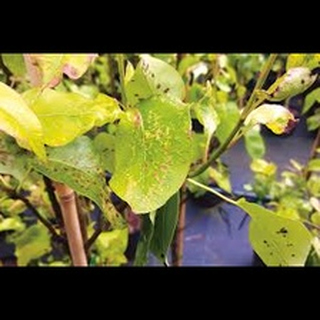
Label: wheat_mite